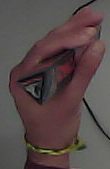
Product: toblerone_black